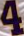
Number: 4